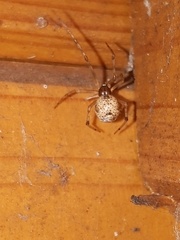
Species: Parasteatoda_tepidariorum